El Paso, Texas

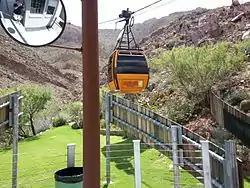
The Wyler Aerial Tramway in the Franklin Mountains is the only commercial tramway in the state of Texas.

The Plaza Theatre is a National Historic Building of Significance built in 1930. It features the 2,050-seat Kendall Kidd Performance Hall, and the smaller 200-seat Philanthropy Theatre. It hosts Broadway productions, musical concerts, individual performers, and the annual Plaza Classic Film Festival.